List of SM Entertainment artists

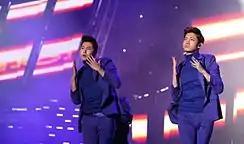
TVXQ in 2012

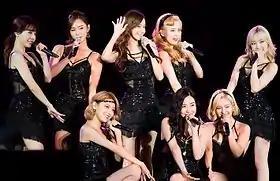
Girls' Generation in 2015

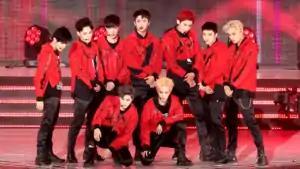
Exo in 2016

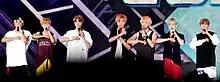
NCT Dream in 2018

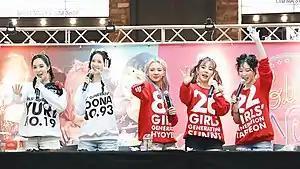
Oh!GG in 2017

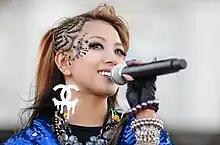
BoA in 2009

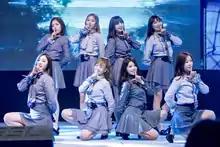
Lovelyz in 2016

SM Entertainment currently has nine active groups, the oldest being TVXQ, which was established in 2003 before debuting in 2004 with the single "Hug", and sold over 10 million albums cumulatively in South Korea in Japan in their first 10 years. Super Junior debuted in 2005 as a 12-piece ensemble, and have been dubbed "Kings of the Hallyu Wave" for their contributions to the Korean Wave. Girls' Generation debuted in July 2007 as a nine-member ensemble with the single "Into the New World", following it up with their self-titled debut studio album that November. Girls' Generation has been dubbed "The Nation's Girl Group". and have been credited with shifting the public's focus back to female idols after the Korean music industry experienced an influx of male idol groups from 2002 to 2007. In 2008, Shinee, a five-member boy band, debuted with the extended play "Replay". The group has been considered by some to be among the best singers and dancers in the K-pop industry and has been bestowed the title "Princes of K-Pop" by multiple media outlets.